Climate change in Europe

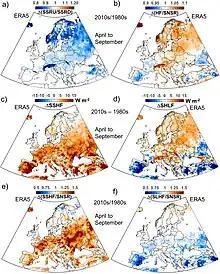
Between 1980s and 2010s, the reduction in aerosol density over Europe (colloquially known as global dimming) had lowered the difference between thermal energy entering from the atmosphere and radiating off the ground (top left, blue), and increased the net amount of heating (other graphics, red)..

Trifluoromethane (HFC-23) is generated and emitted as a byproduct during the production of chlorodifluoromethane (HCFC-22). HCFC-22 is used both in emissive applications (primarily air conditioning and refrigeration) and as a feedstock for production of synthetic polymers. Because HCFC-22 depletes stratospheric ozone, its production for non-feedstock uses is scheduled to be phased out under the Montreal Protocol. However, feedstock production is permitted to continue indefinitely.